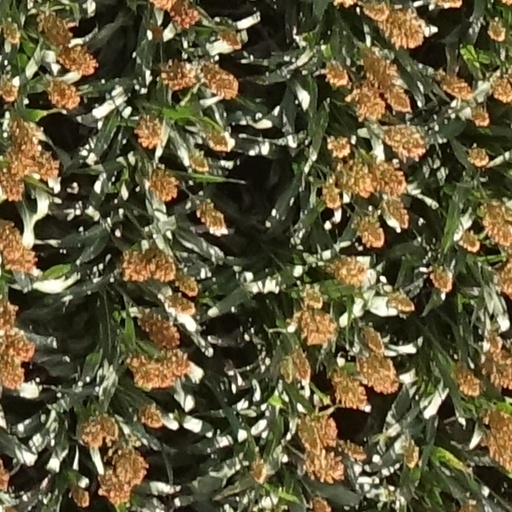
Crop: sorghum